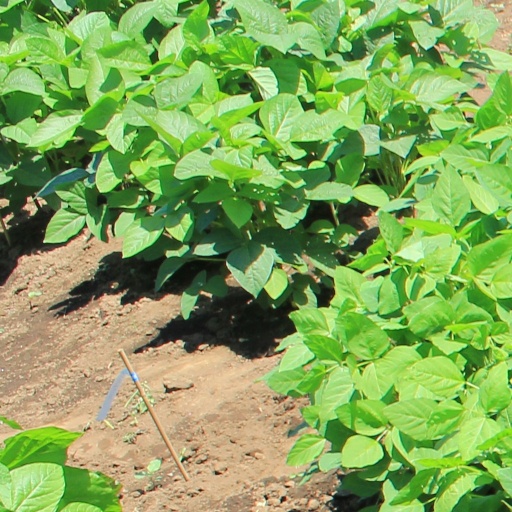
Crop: soybean